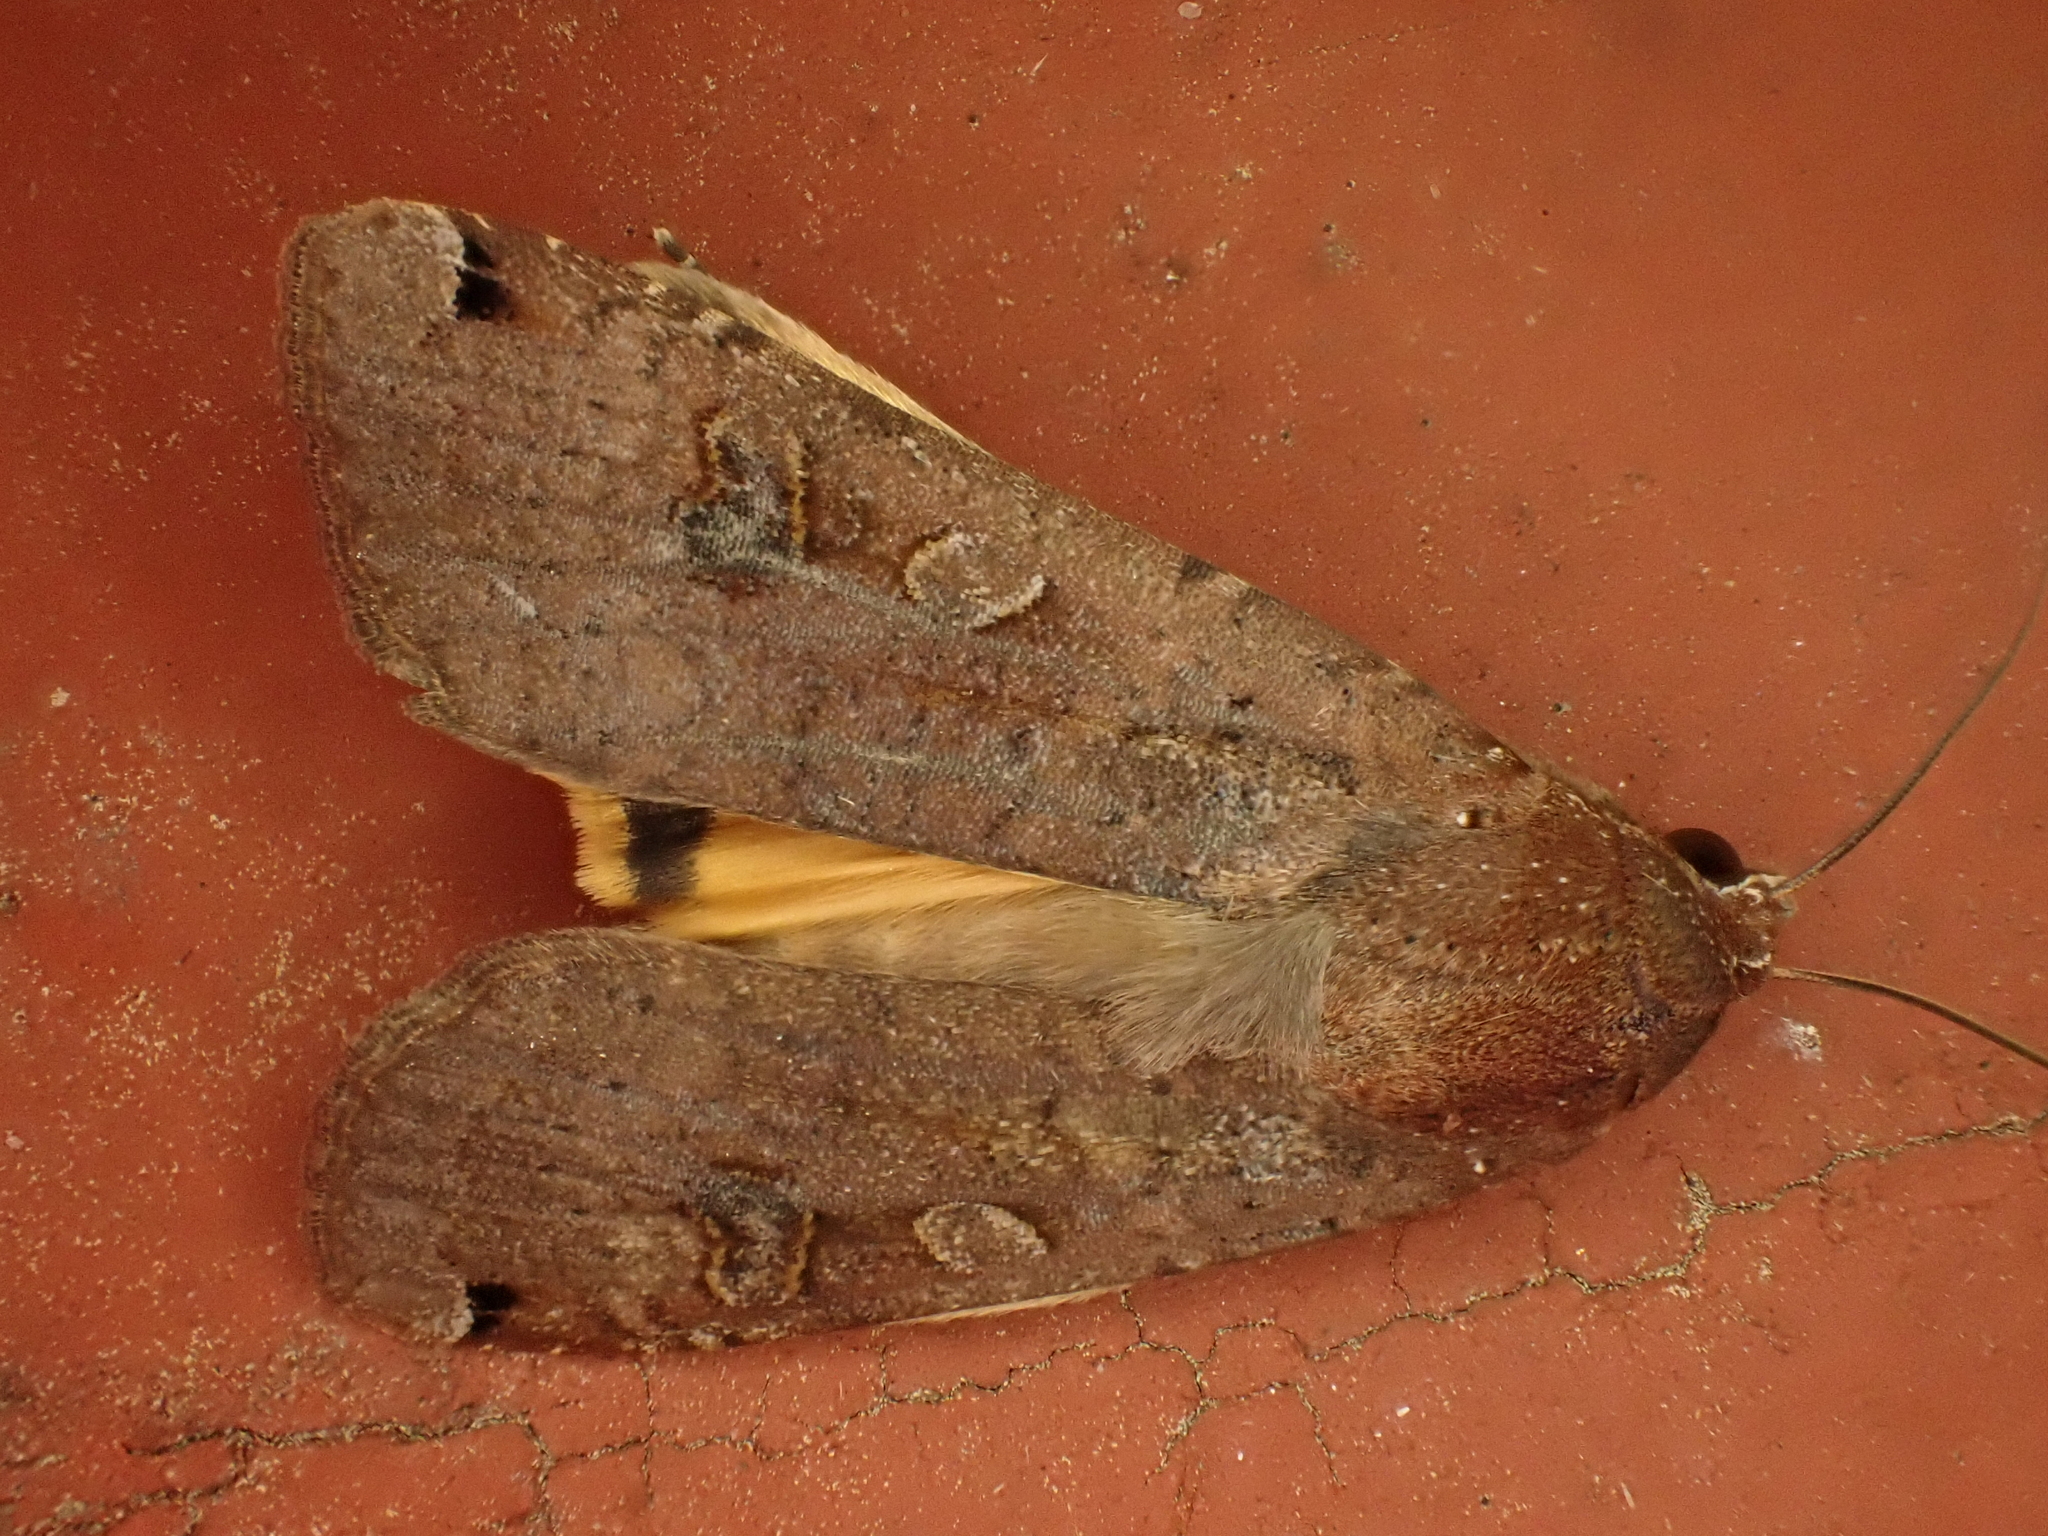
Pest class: cutworms